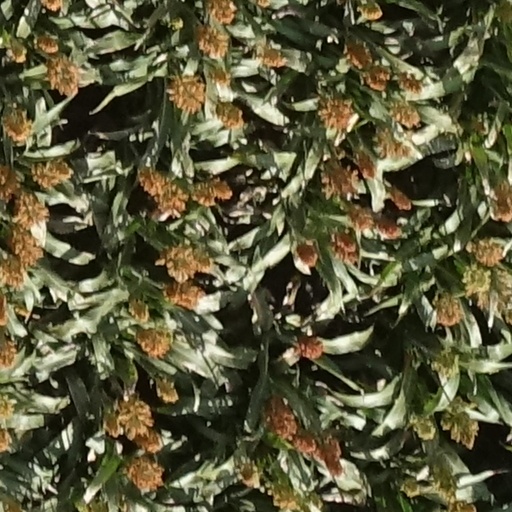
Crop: sorghum